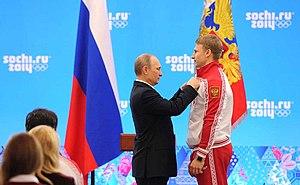
Dmitry Trunenkov est un bobeur russe né le 19 avril 1984. Il a remporté avec Alekseï Negodaylo, Alekseï Voïevoda et Aleksandr Zubkov la médaille d'or de l'épreuve du bob à quatre aux Jeux olympiques de 2014, à Sotchi, en Russie. Ils sont cependant disqualifiés pour dopage en novembre 2017.